Iosif Kotek

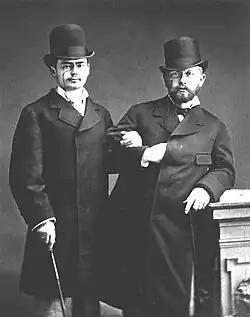
Iosif Kotek with Pyotr Ilyich Tchaikovsky, 1877

Iosif Iosifovich Kotek, also seen as Josef or Yosif ("Iosif Iosifovič Kotek"; 4 January 1885), was a Russian violinist and composer remembered for his association with Pyotr Ilyich Tchaikovsky. He assisted Tchaikovsky with technical difficulties in the writing of the solo part in his Violin Concerto in D.